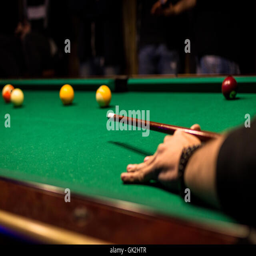
hand holding a cue after a shot on the pool table